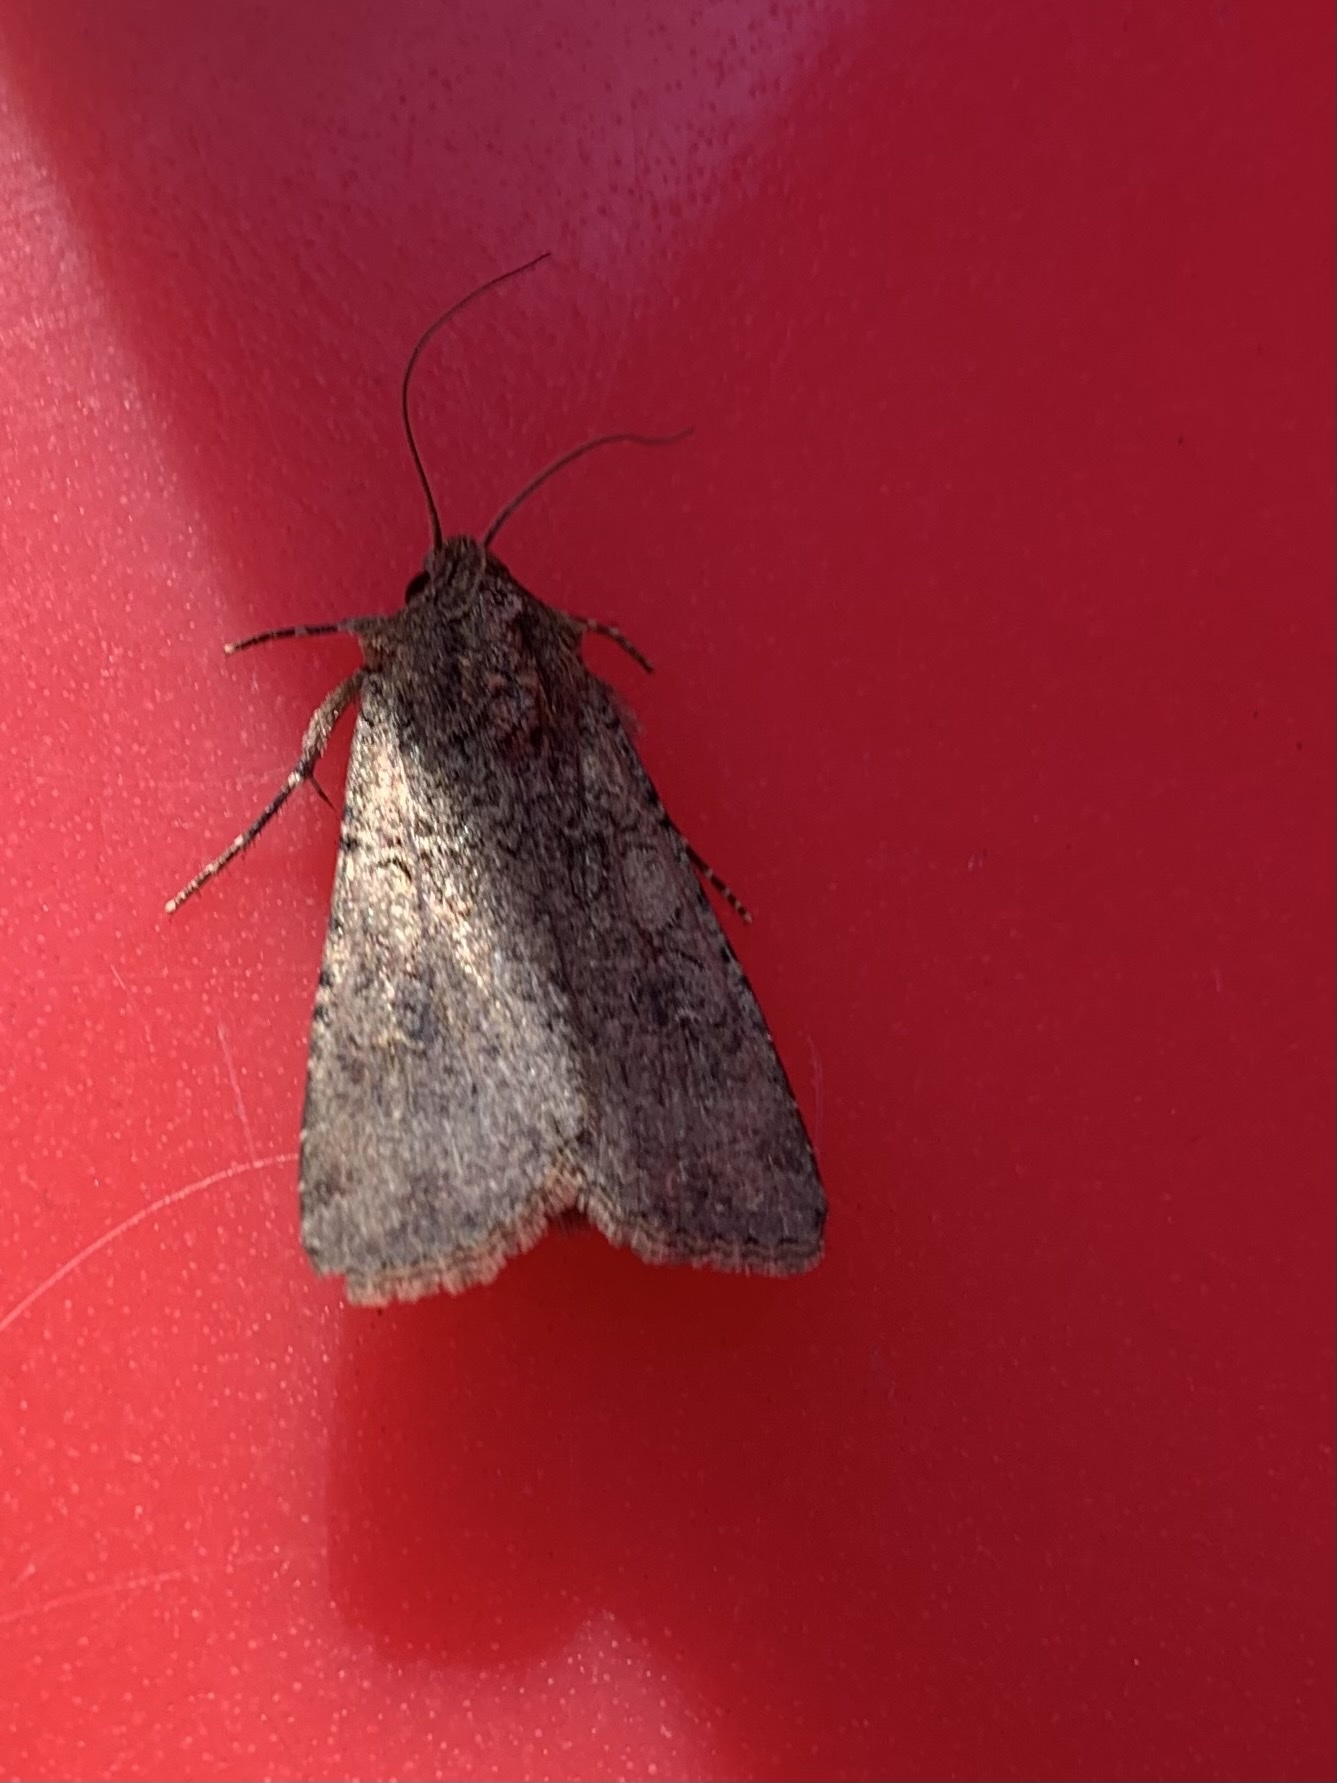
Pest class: cutworms